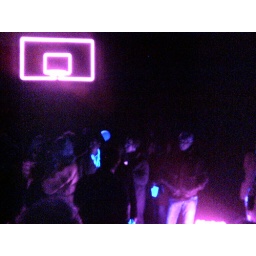
Basket ball hoop by Ivan Navarro at Roebling Hall gallery (DSC07165)